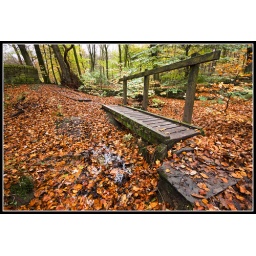
Little bridge over a river of leaves